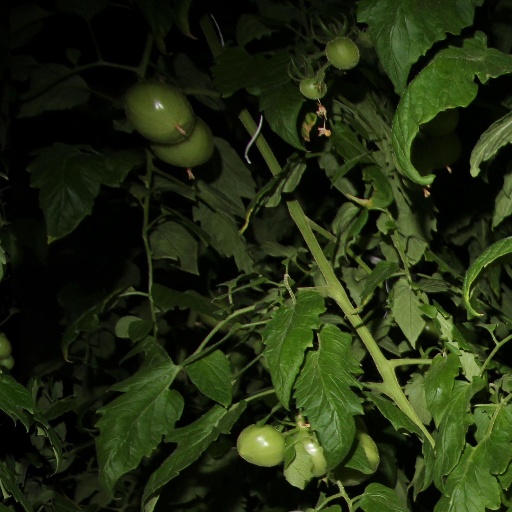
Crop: tomato